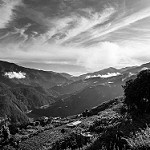
Label: B & W